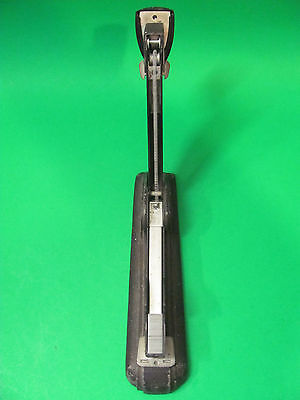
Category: stapler